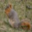
Label: squirrel